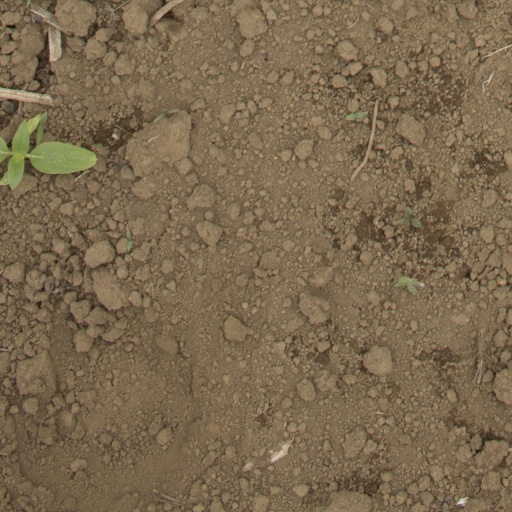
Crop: Jerusalem artichoke